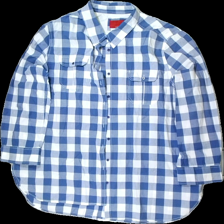
View: front
Type: Shirt
Category: Men
Brand: Not in the list
Brand text on label: number one
Colors: White, Blue, Purple
Material: 100% bomull
Pattern: Checkered print
Cut: Regular
Size: 48
Season: All
Stains: Minor
Damage: smuts fläckar
Damage location: bottom left
Price range: <50
Recommended usage: Export
Description: rutig skjorta med lila knappar